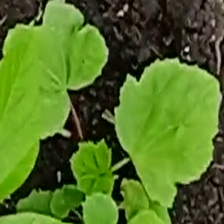
Weed species: Little_Mallow(Malva parviflora)